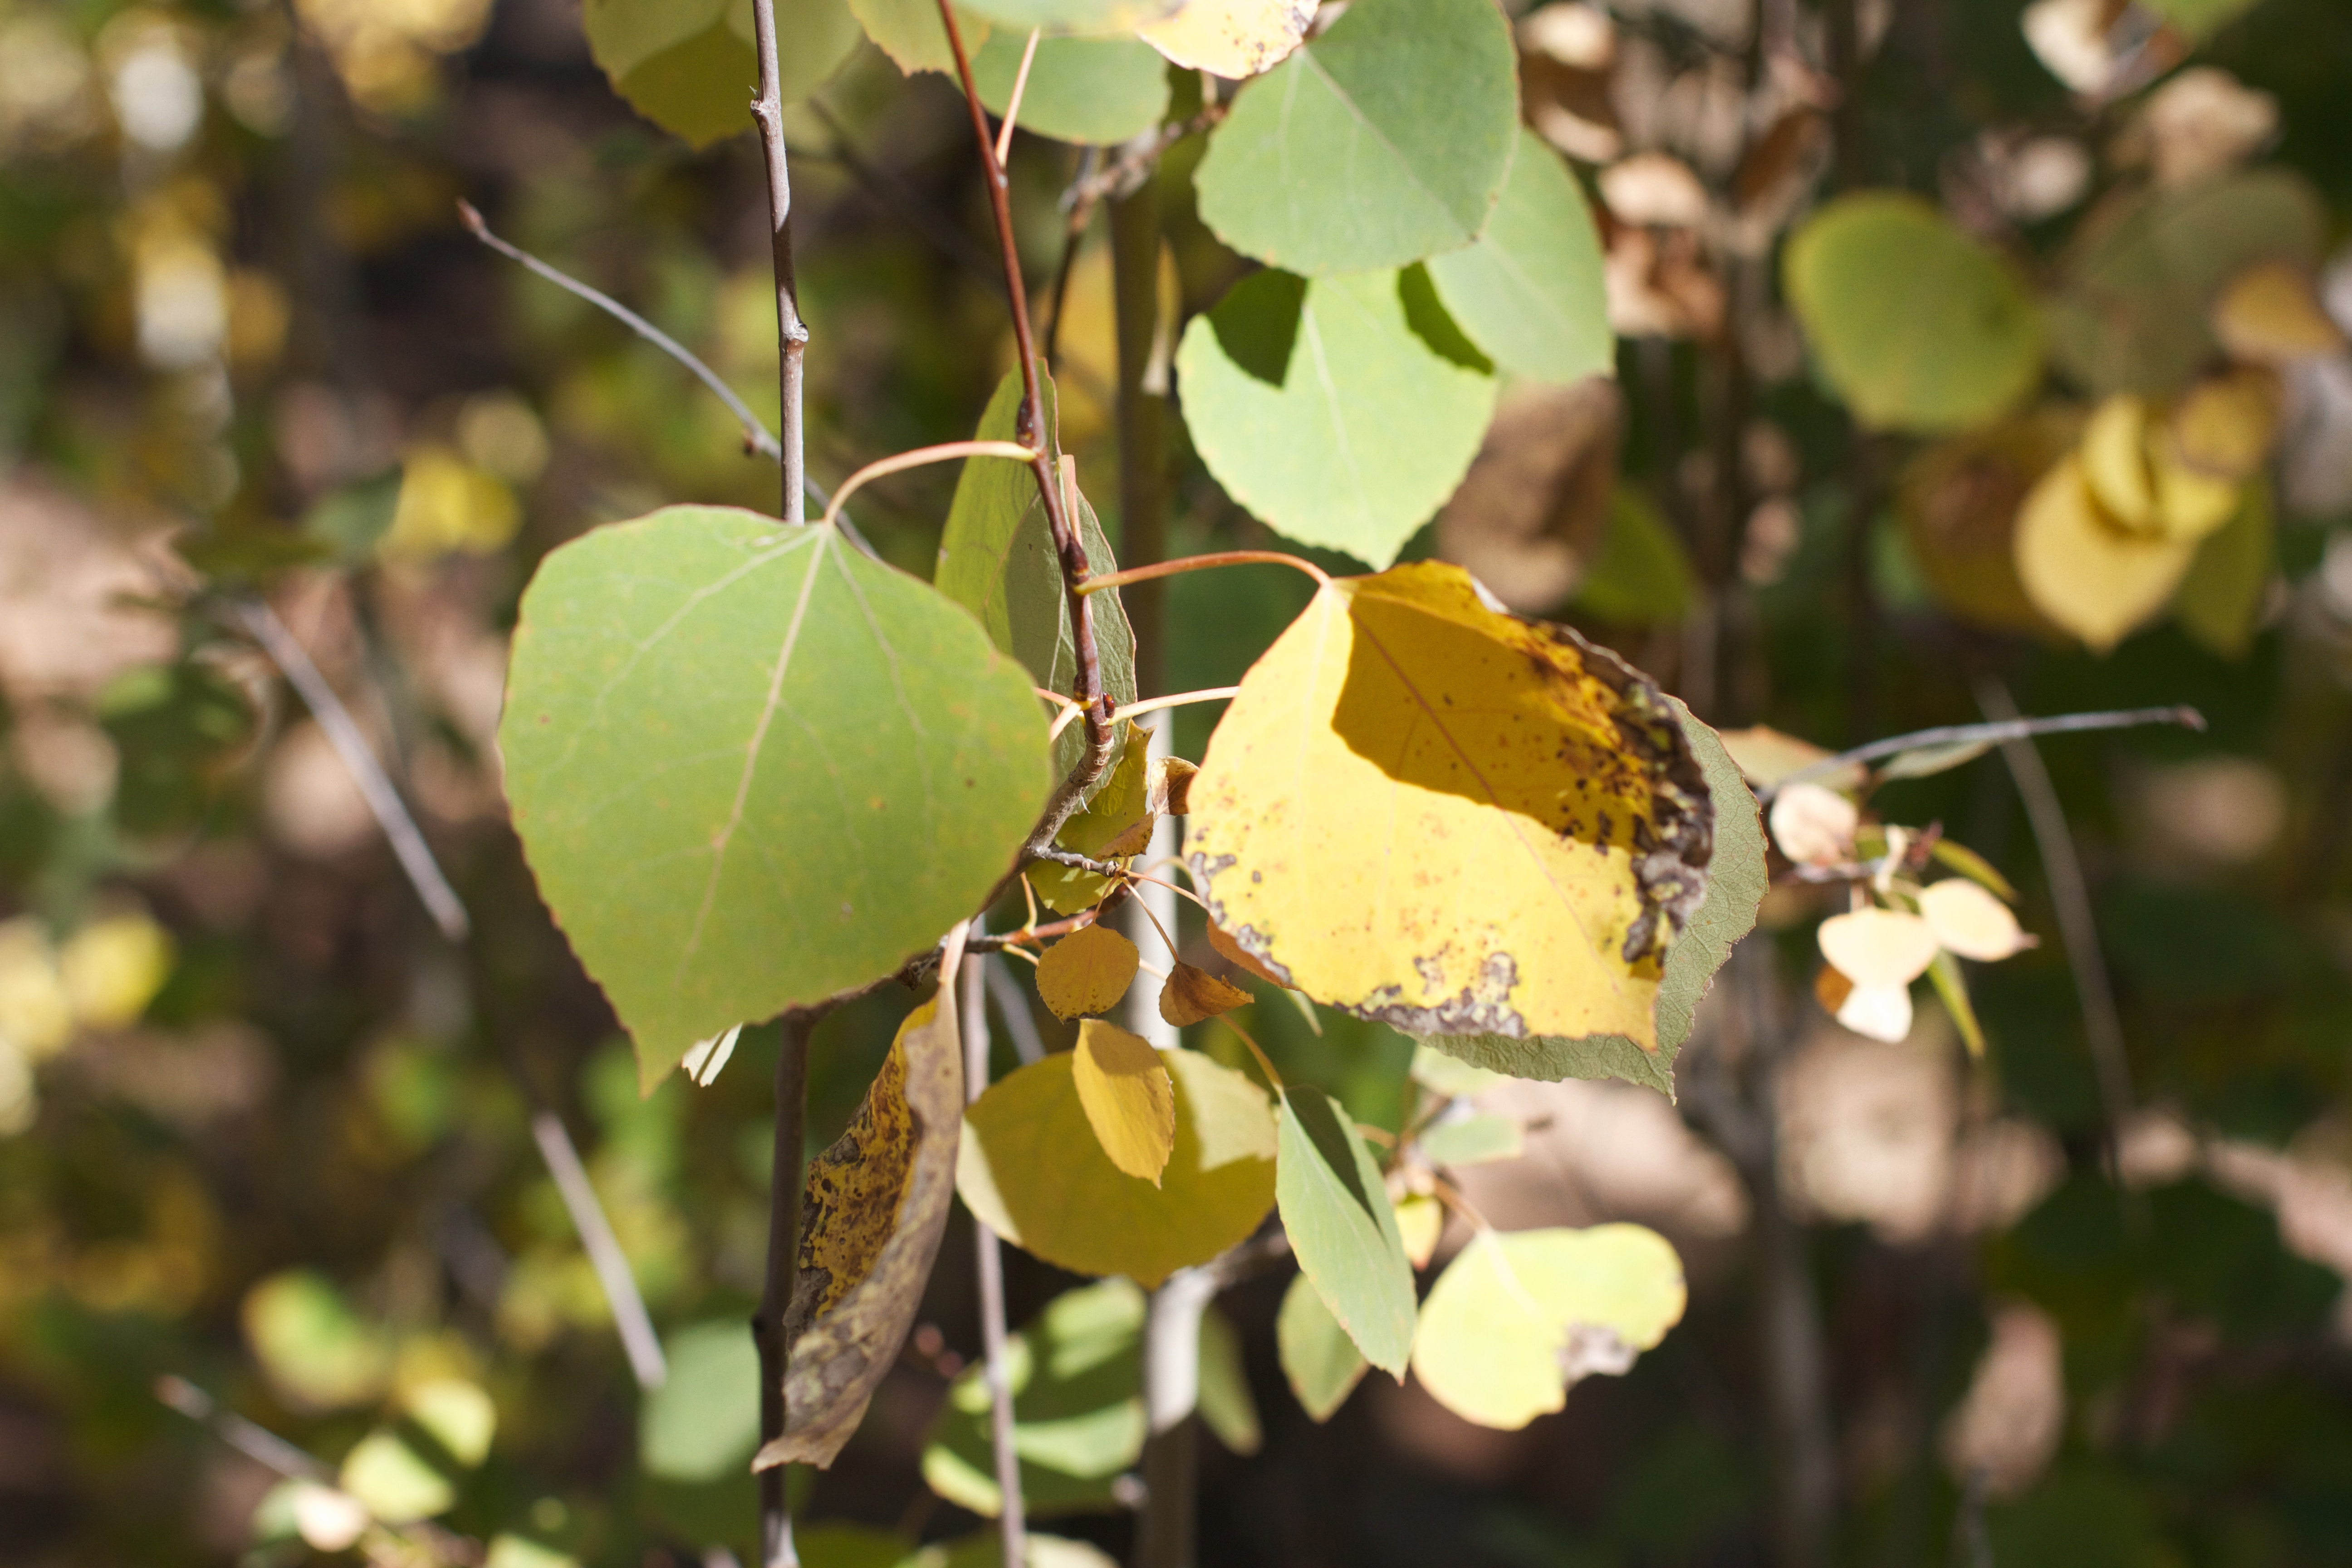
tree, nature, branch, blossom, plant, fruit, sunlight, leaf, flower, food, green, produce, evergreen, autumn, botany, yellow, flora, season, wildflower, shrub, deciduous, flowering plant, maidenhair tree, woody plant, land plant